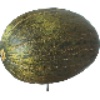
Label: melon_piel_de_sapo